Marc Chagall

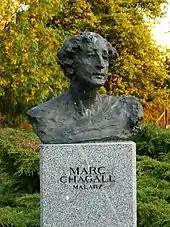
Bust of Marc Chagall in Celebrity Alley in Kielce (Poland)

After a year of living with his daughter Ida and her husband Michel Gordey, he entered into a romance with Virginia Haggard, daughter of diplomat Godfrey Haggard and great-niece of the author H. Rider Haggard; their relationship endured seven years. They had a child together, David McNeil, born 22 June 1946. Haggard recalled her "seven years of plenty" with Chagall in her book, "My Life with Chagall" (Robert Hale, 1986).